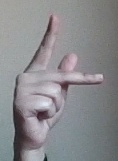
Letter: dha